Scarp retreat

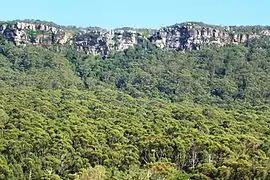
Illawarra escarpment in Australia

The most common way in which a scarp retreats is through rockfall, where individual blocks calve from the cliff or large sections of the cliff face collapse at once.